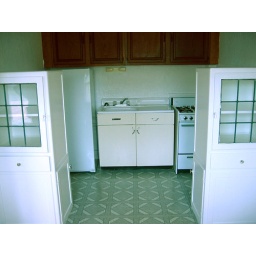
standing in that little area along the back wall, checkin' out the little kitchen